Hose clamp

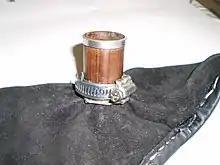
A hose clamp used to hold the leather in place while tying-in the bag of bagpipes.

They can also be used in a similar way, as a simple means for the transmission of small amounts of power. A short length of hose is clipped between two shafts where vibration or variations in alignment may be taken up by the flexibility of the hose. This technique is well adapted to use for mock-ups in a development laboratory.